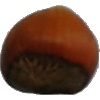
Label: nut_forest